Historisches Museum Hannover

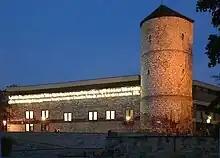

The headquarters of the museum is located at the on the Leine river, where the establishment of the medieval settlement of Hanover in the 11th century is thought to have occurred near a Leine crossing of the road between Hildesheim and Bremen that was secured here by a fiefdom. Even if the derivation of the city's name "" or "" from "High Bank" is not correct, as contemporary research suggests, the museum nevertheless has a unique location in the area of the city's origin.